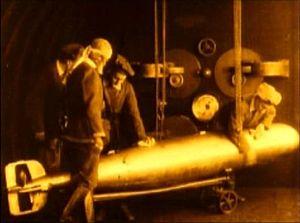
Le Nautilus est le sous-marin de fiction imaginé par Jules Verne pour son roman Vingt Mille Lieues sous les mers. Le capitaine Nemo est son commandant.